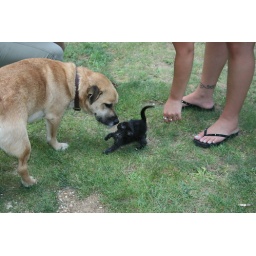
This isn't the first dog that the kitty has met, but Bucky took her by surprise.